Rose v Royal College of Physicians

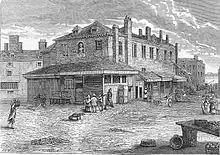
Hungerford Market, London, engraved by R.C. West, 1805

Seale was a poor butcher in Hungerford Market, London, during the winter of 1699-1700. He lived near to Rose and according to Rose, was suffering from venereal disease and was not trustworthy; he "hath been a very loose liver, and very much addicted to women, the effects of which fell sorely upon him the last years."